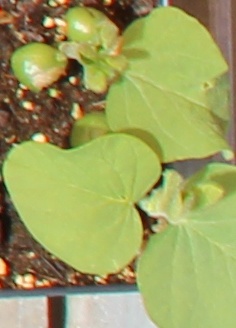
Label: Soybean